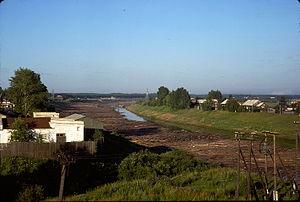
Russie occidentale-Ville de Bouï sur la Kostroma-Flottage du bois Русский: Город Буй. Сплав леса по реке Костроме. 1976 год
Le flottage du bois est un mode de transport par voie d'eau pour des pièces de bois de tailles variables, à l'état brut ou déjà débitées, assemblées entre elles ou pas. Influencé par les caractéristiques typographiques, hydrographiques, culturelles et climatiques de chaque région du monde, il prend des formes différentes et très variées en fonction des essences d'arbres des grandes zones forestières de la planète, mais surtout de la présence ou du degré de flottabilité du cours d'eau qui est aux abords des massifs forestiers où sont abattus les arbres.